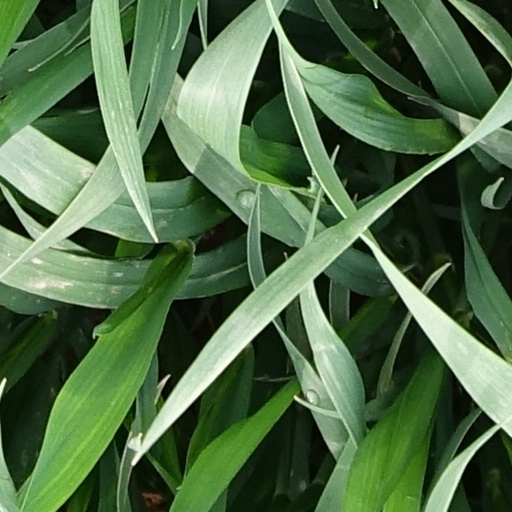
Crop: wheat